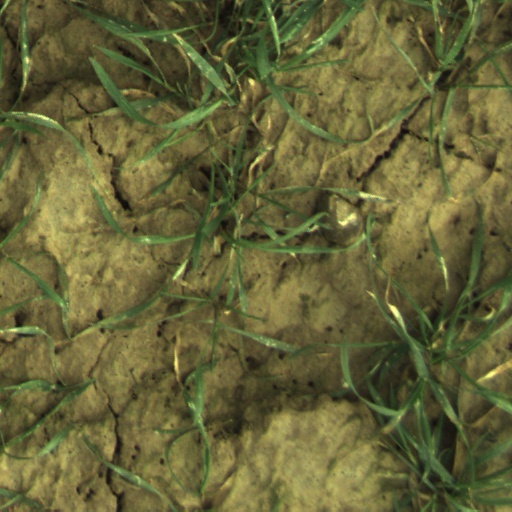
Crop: wheat